Olympic Committee of Serbia

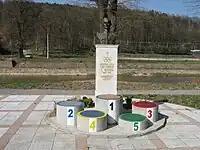
A statue of Svetomir Đukić, the founder of the Olympic Committee of Serbia, in Valjevo

The Serbian Olympic Club was established on February 23, 1910. Major Svetomir Đukić is considered the founder of the Olympic movement in Serbia. In 1912, the Serbian Olympic Club changed its name to the Olympic Committee of Serbia and that year it was recognized by the International Olympic Committee (IOC). After the Creation of Yugoslavia, the Yugoslav Olympic Committee was created in Zagreb in 1919, before moving to Belgrade in 1927. It was recognized by the IOC in 1920.